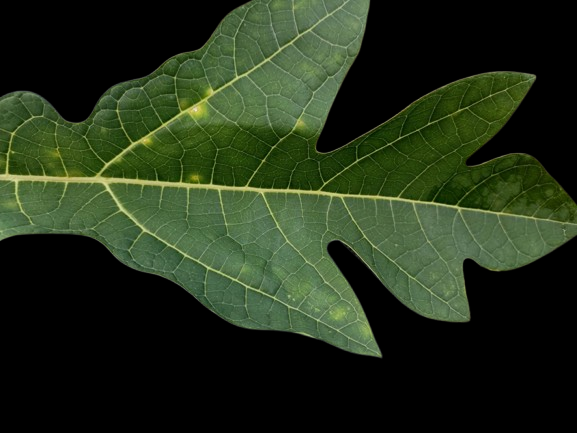
Crop: Papaya
Label: Pathogen_symptoms